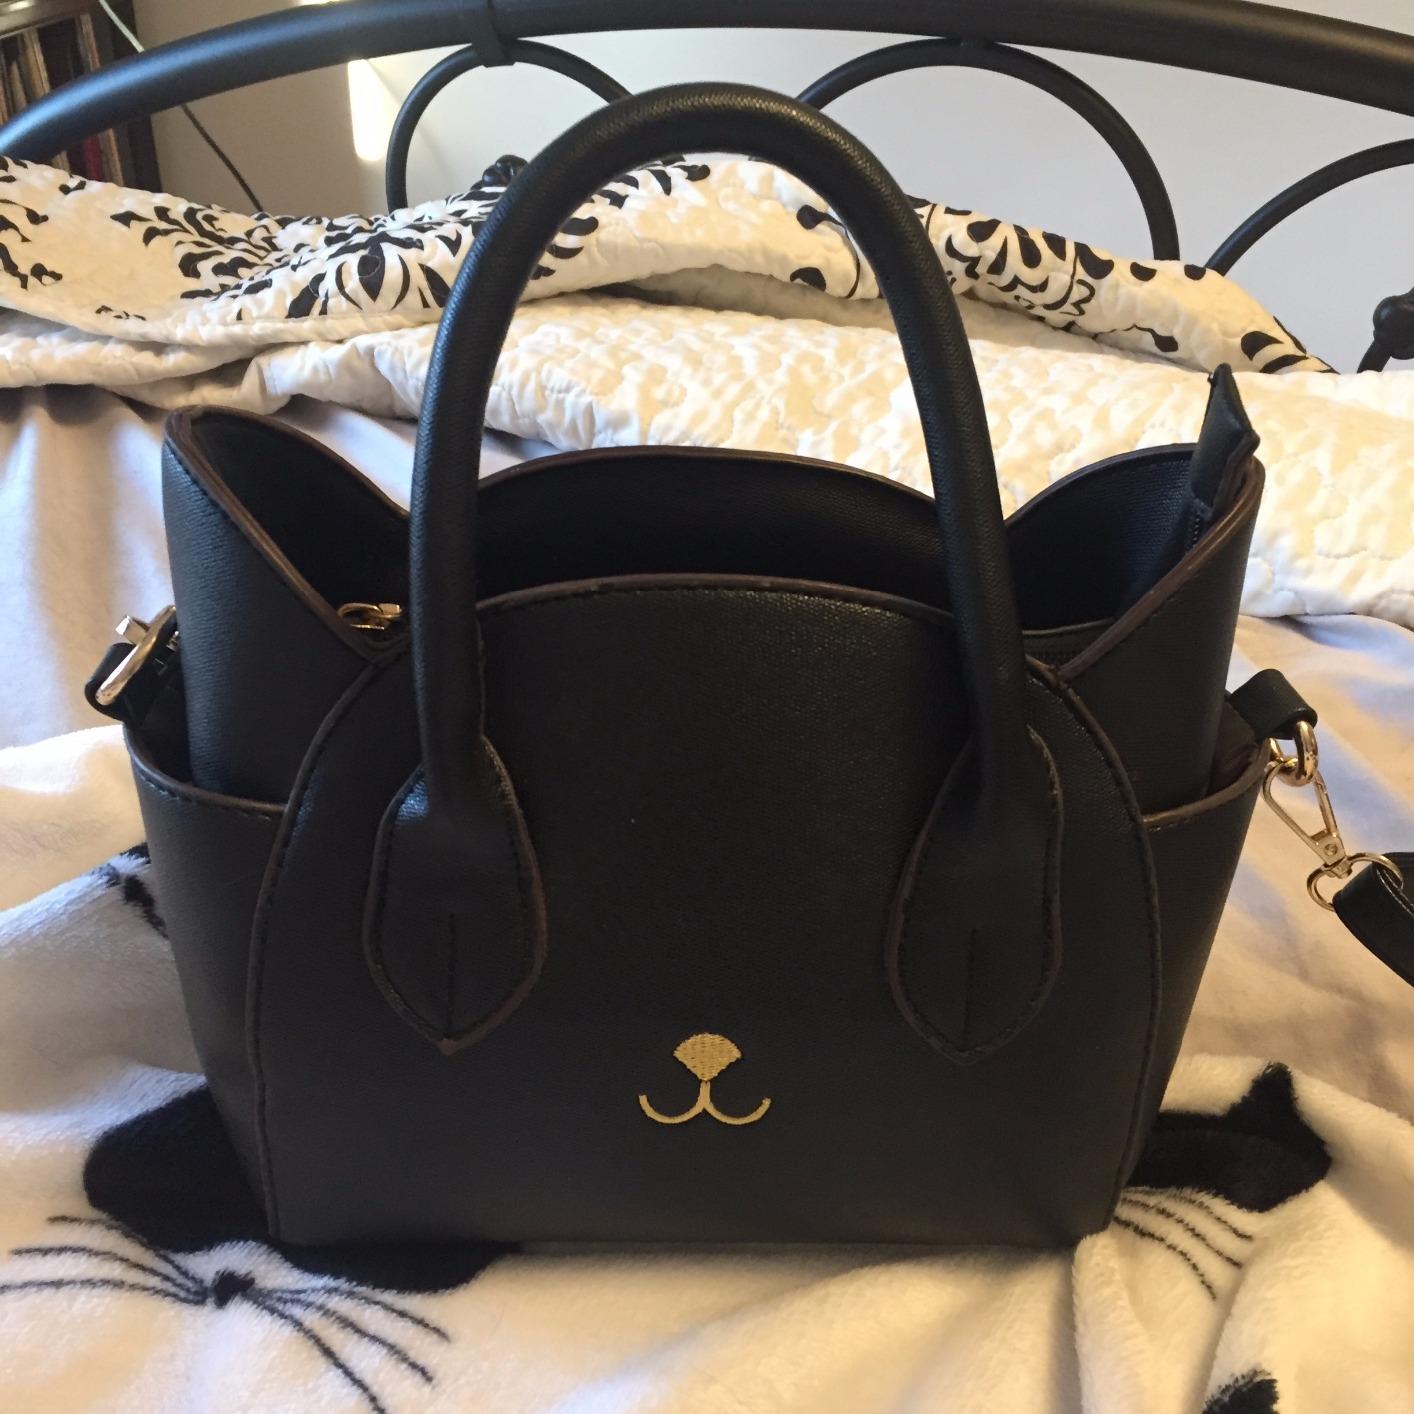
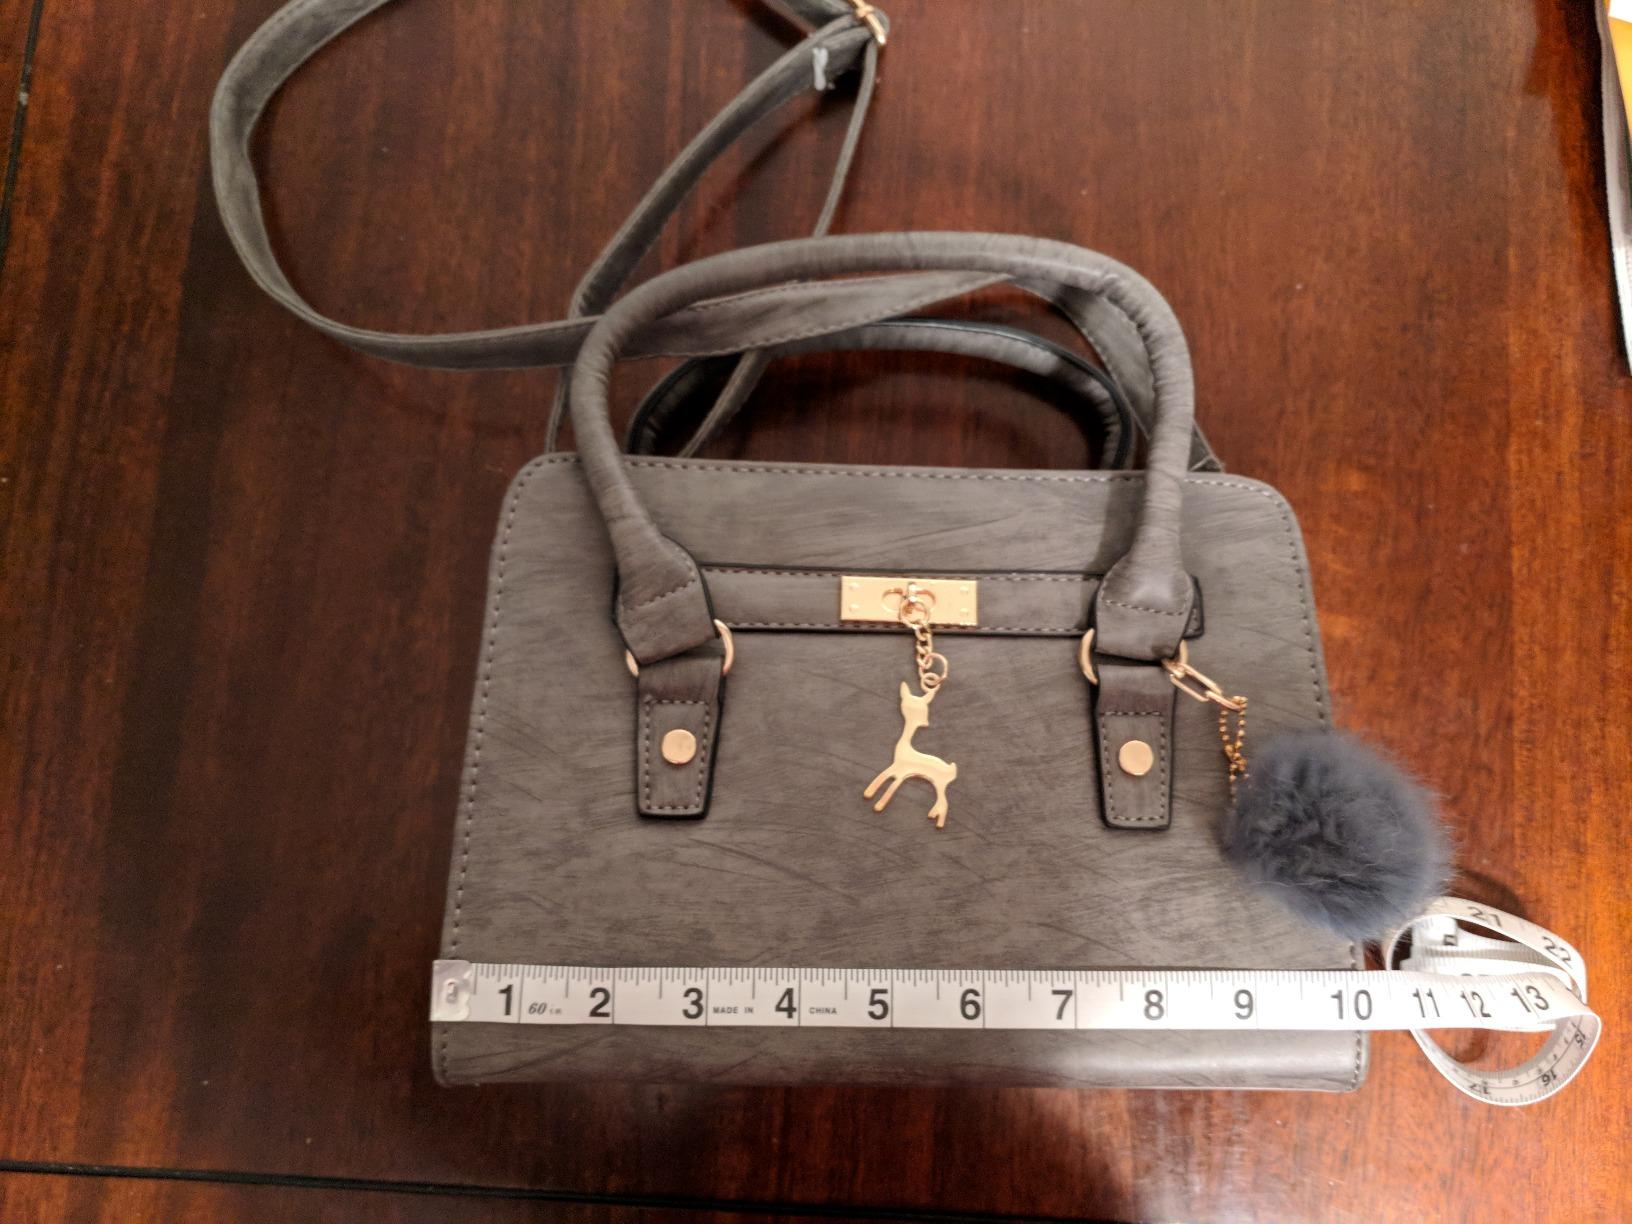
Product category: accessories_handbag
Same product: no